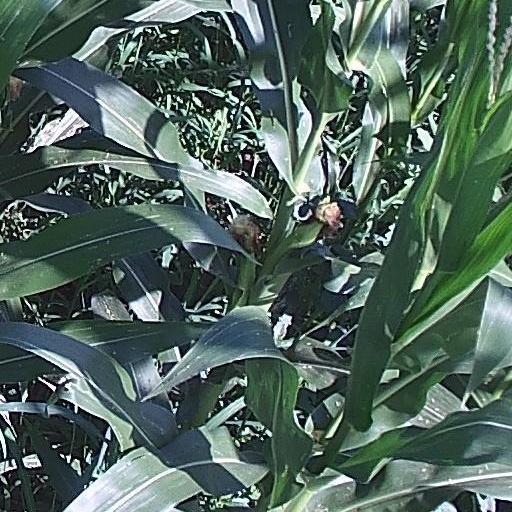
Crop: maize; corn